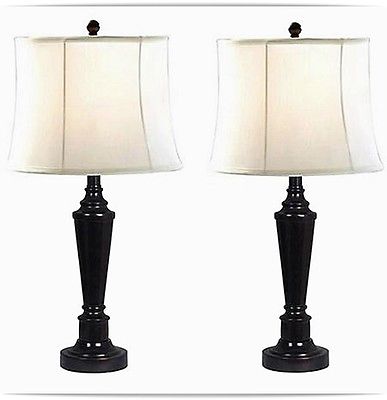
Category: lamp